History of early modern period domes

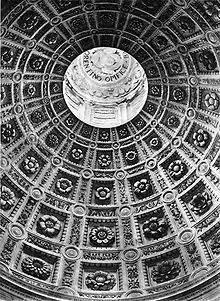
Dome of Sigismund's Chapel in Kraków

During the Spanish colonization of the Americas, from the 16th to the 18th centuries, thousands of churches were built in Mexico. The churches vary, but surviving examples from central Mexico are typically on a latin cross plan with a brick dome on a drum at the crossing. Adobe was widely used in early examples but these buildings were often replaced or destroyed by earthquakes. Thick rib cross-vaulting in a dome-like shape was used in the 16th century. Most churches used a bell-gable instead of a bell tower, although stone bell towers were often added in later centuries, typically topped by a small hemispherical dome. Vaults and domes were usually built with brick and, like towers, were particularly vulnerable to earthquakes. Domes developed vertical cracks from the lateral movement and were more vulnerable than vaults because movement in the drums beneath them could increase the damage. A large amount of movement in a single event or the cumulative effect of multiple earthquakes could result in collapse. Only a few examples from the 16th century survive. Domes were sometimes decorated with Azulejo tilework, a style inherited from the Islamic art of Al-Andalus.